My Ex and Whys

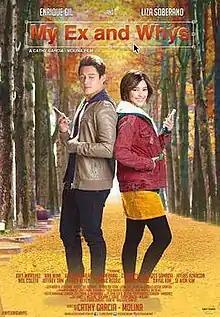
Theatrical release poster

My Ex and Whys is a 2017 Philippine romantic comedy drama film directed and co-written by Cathy Garcia-Molina. Starring Enrique Gil and Liza Soberano, the story is about a womanizer named Gio (Gil), who tries to prove he is a changed man to his ex-girlfriend, a blogger named Cali (Soberano). Cali, on the other hand, tests if Gio really has changed, and things do not go as planned. The film was released on February 15, 2017, to commercial and critical success, grossing over ₱400 million worldwide. "My Ex And Whys" is the highest-grossing film to be starred by Soberano and Gil to date.